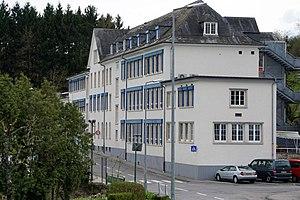
Dreiborn, commune de Wormeldange. Le Centre socio-éducatif de l’État.
Dreiborn, est un lieu-dit de la commune luxembourgeoise de Wormeldange.